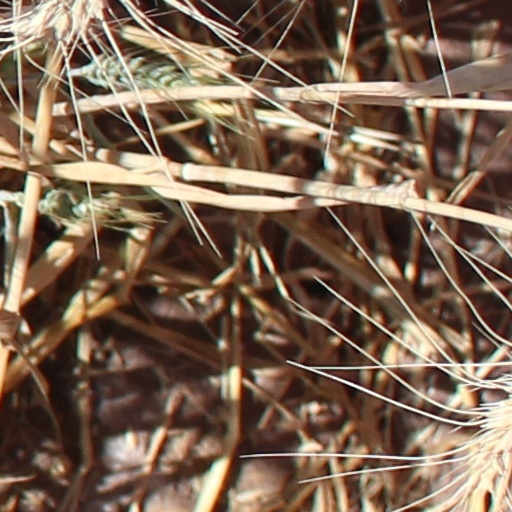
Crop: wheat